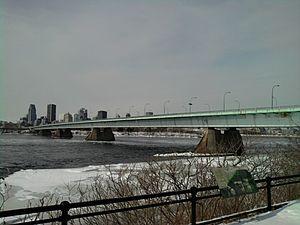
Le Pont de la Concorde, à Montréal Québec en hiver 2014